Kristina Sessa

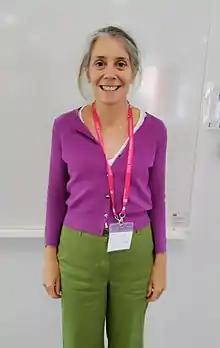
Professor Kristina Sessa, July 2022

Kristina Sessa is Professor of History at Ohio State University. She is an expert on the cultural history of the late antique and early medieval Mediterranean world from ca. 300-700 CE.